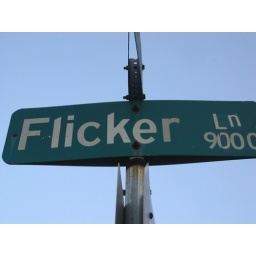
The 9000 block of Flicker Ln is announced on this street sign in North Dallas.